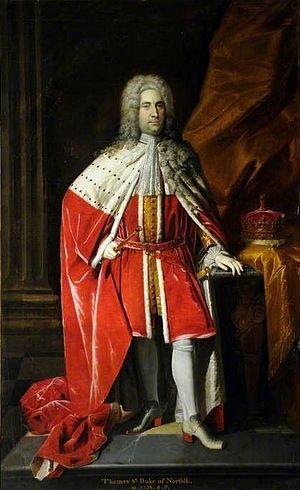
Thomas Howard, 8ᵉ duc de Norfolk, Comte-maréchal était un pair et un politicien anglais.